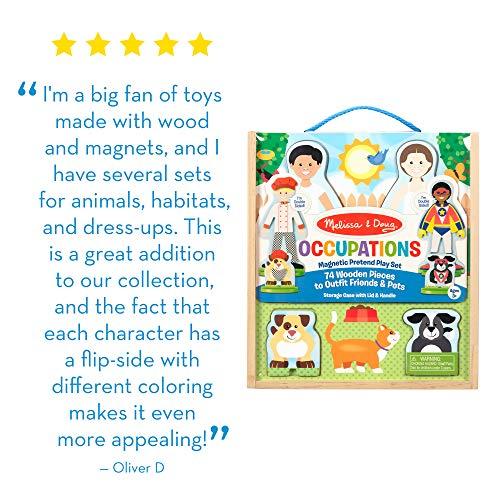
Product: Melissa & Doug Occupations Magnetic Dress-Up Wooden Dolls Pretend Play Set (73 Pieces, Great Gift for Girls and Boys - Best for 3, 4, 5, 6, and 7 Year Olds)
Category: Toys & Games | Dress Up & Pretend Play | Pretend Play
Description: MAGNETIC DRESS-UP SET: The Melissa and Doug Occupations Magnetic Dress-Up Set includes 2 double-sided wooden play figures, 2 wooden dogs, 4 durable stands, 74 magnetic clothing and accessory pieces, and an easy-to-carry storage tray.
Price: $19.99
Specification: ProductDimensions:9.1x1.5x10.2inches|ItemWeight:2.09pounds|ShippingWeight:2.09pounds(Viewshippingratesandpolicies)|ASIN:B07NW6ZVF3|Itemmodelnumber:9309|Manufacturerrecommendedage:36months-5years